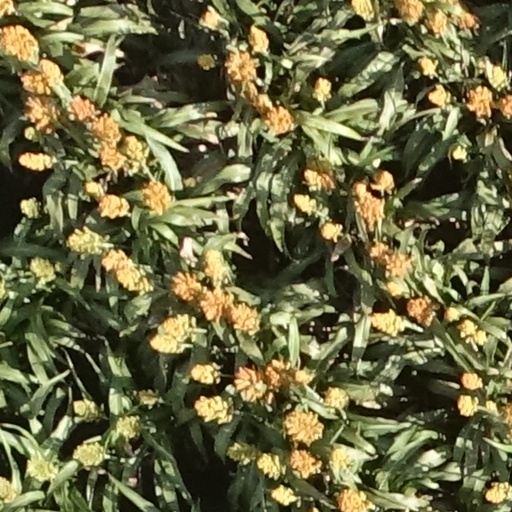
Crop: sorghum